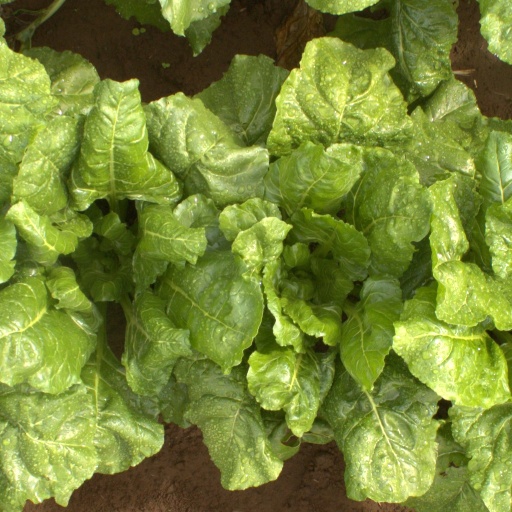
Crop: sugar beet